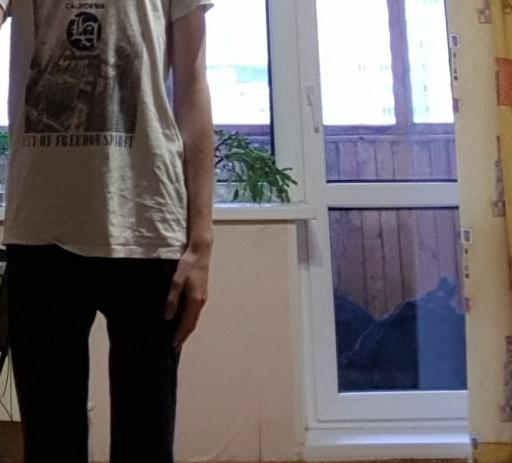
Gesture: no_gesture